Phoenix Park, Thurnscoe

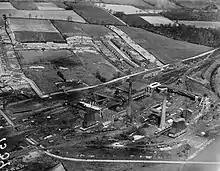

Phoenix Park is built on the former site of Hickleton Main Colliery in Thurnscoe, which was one of the main coal mines situating the miners of Thurnscoe and Goldthorpe. It was open from 1892 until 1988, when it was closed.